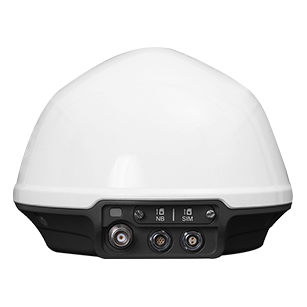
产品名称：普适型一体化GNSS监测接收机-MIS30
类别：监测接收机
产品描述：该产品可应用于监测、地灾、矿山等领域。具备支持GNSS卫星信号接收等主要功能。具有低功耗、高集成度等产品特点。